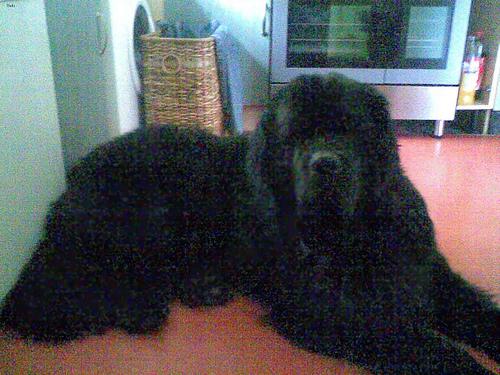
Breed: newfoundland